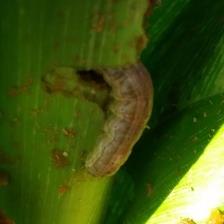
Crop: Maize
Condition: spodoptera-frugiperda-p